Pulsar clock

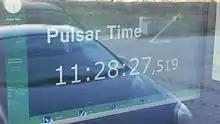
A screen displaying pulsar time as measured in Gdańsk

A pulsar clock is an extremely accurate clock which functions by measuring radio pulses emitted by pulsars. Currently, only one such clock exists and is located in a church in Gdańsk, with a repeater in the building of the European Parliament in Brussels.